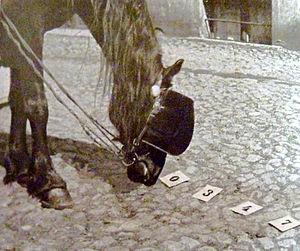
Hans le Malin est un cheval, élevé en Allemagne au début du XXᵉ siècle. Grâce à son « intelligence supérieure », il devient célèbre dans toute l'Europe et met la communauté scientifique de l'époque en émoi. Ce cheval semble, en effet, pouvoir répondre à toutes sortes de questions : « En tapant du sabot, Hans était capable d'additionner, de soustraire, de multiplier et de diviser. Hans pouvait épeler, lire, et résoudre des problèmes d’harmonie musicale ». Son premier propriétaire, Wilhelm von Osten, l'éduque au calcul et à la lecture en toute bonne foi. Face à la controverse suscitée par la réalité de l'intelligence de Hans, plusieurs scientifiques étudient son cas.